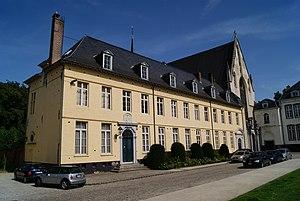
Ixelles (Belgique), les bâtiments situés à l'est de la cour d'honneur et l'église de l'ancienne Abbaye de la Cambre."